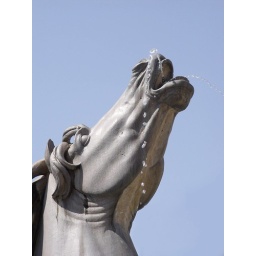
A stunning portrait of a horse statue, spraying water from its mouth set against the clear background of a blue sky.